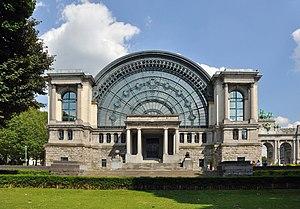
Bruxelles (Belgique)